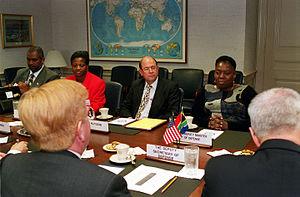
Le Secrétaire adjoint à la Défense américain Rudy de Leon (à gauche au premier plan) rencontre son homologue sud-africaine Nozizwe Madlala-Routledge (à droite) au Pentagone le 16 octobre 2000. De Leon et Madlala-Routledge discutent d'un large éventail de mesures de sécurité concernant les deux nations. Le Directeur des opérations et de la politique sud-africain B. B. Mtimkulu (à gauche), le député Zoliswa Kot (deuxième en partant de la gauche) et Jeremy Routledge participent à la rencontre avec De Leon et Madlala-Routledge.
Nozizwe Madlala-Routledge, née le 29 juin 1952, est une femme politique sud-africaine. De culture zouloue, elle devient membre du Mouvement de conscience noire, puis du Congrès national africain et du parti communiste sud-africain. Elle s'engage dans le combat contre l'apartheid, puis participe aux travaux de transition vers un régime démocratique multiracial.